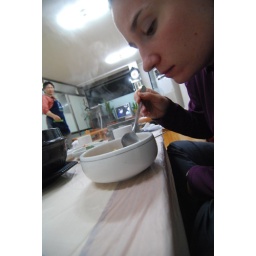
Yes, that's fish in the bowl